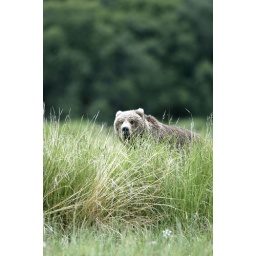
Brown bear peering above grass